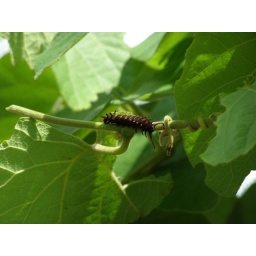
Caterpillar in the butterfly house at the Thomson Park Zoo